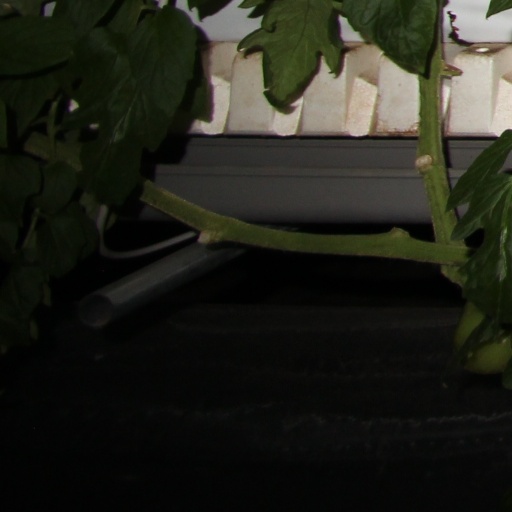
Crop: tomato